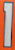
Number: 1